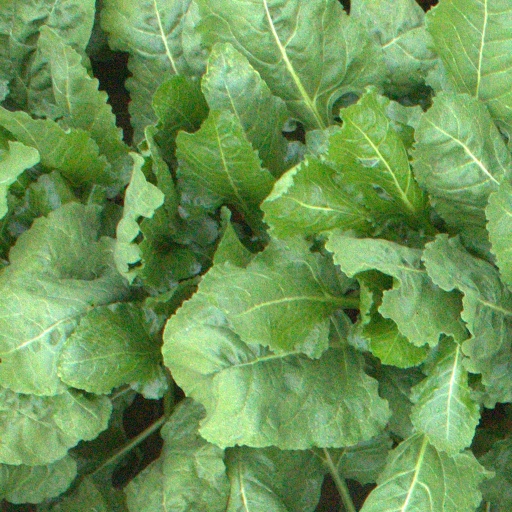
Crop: sugar beet